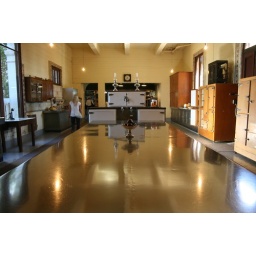
Nice prep table in the kitchen at Hearst Castle.